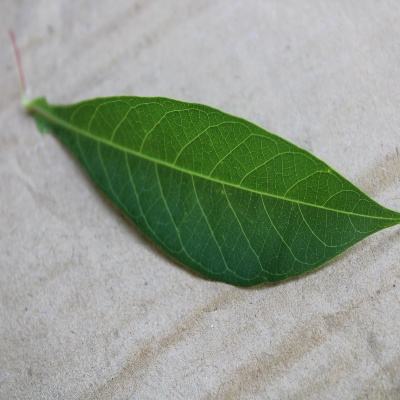
Crop: Cassava
Condition: healthy